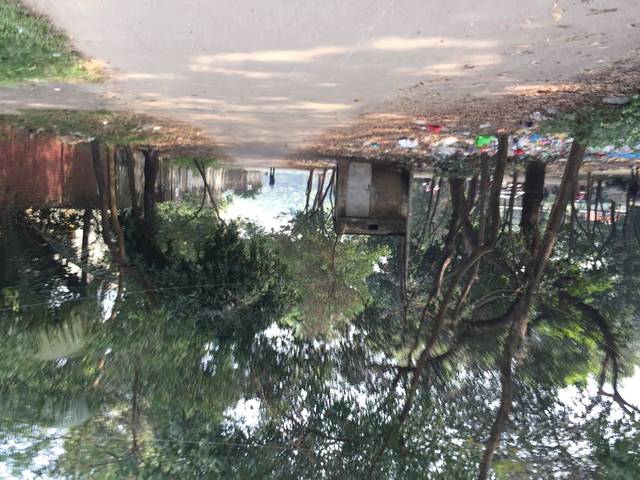
Region: Bangladesh
Coordinates: 23.788, 90.358